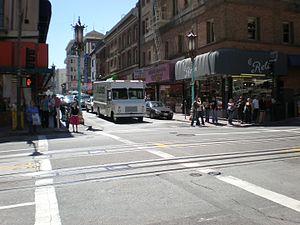
Grant Avenue est une des plus anciennes rue de la ville de San Francisco, qui traverse le quartier de Chinatown.